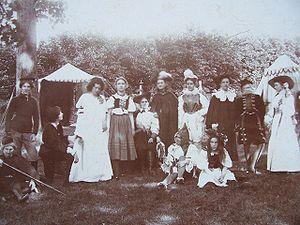
Mathilde Laigle est une historienne française du début du XXᵉ siècle, née le 24 mars 1865 et morte le 1ᵉʳ mai 1950.